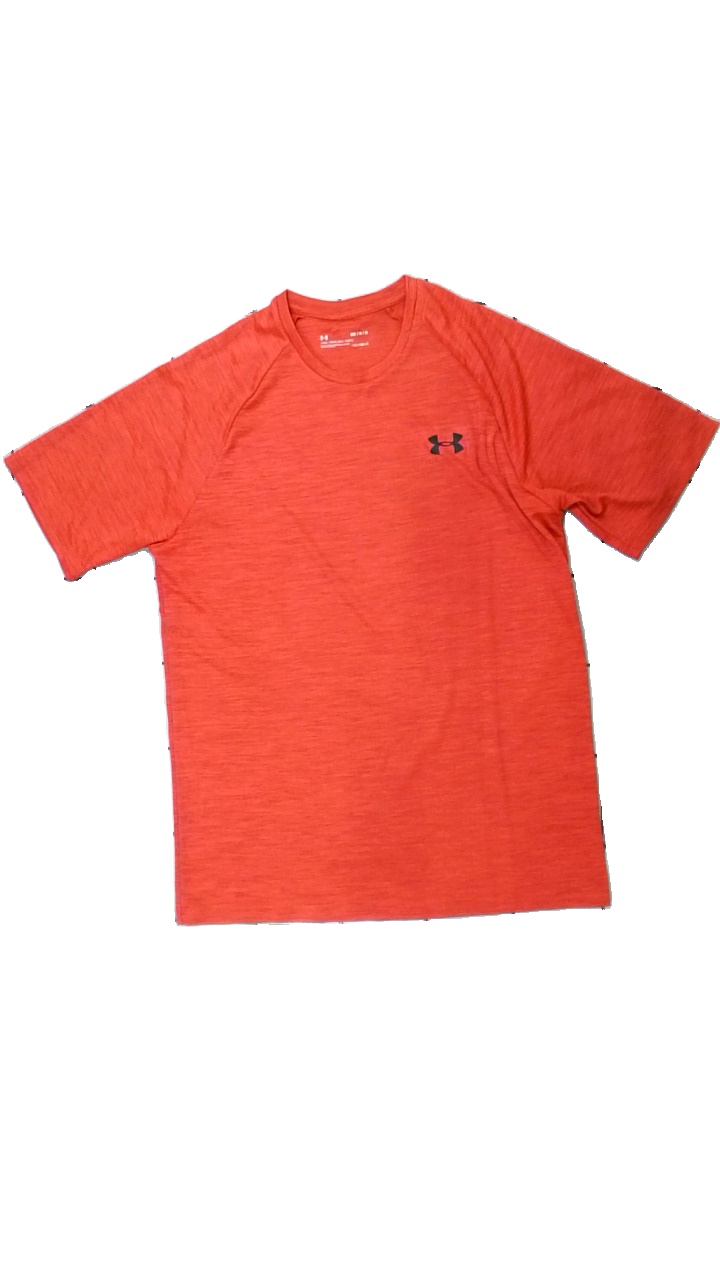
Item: T-shirt (Men)
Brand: Heatgear
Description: tränings t-shirt med tryck
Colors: Red, Black
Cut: C-collar
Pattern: Logo print
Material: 100% polyester
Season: All
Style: Sports
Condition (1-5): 5
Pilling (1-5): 5
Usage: Reuse
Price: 50-100